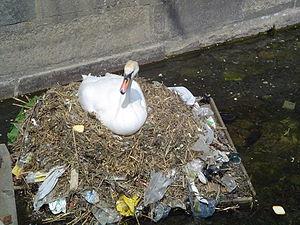
La contamination du milieu marin par les plastiques est une pollution marine, qui a attiré l'attention internationalement avec la découverte du vortex de déchets du Pacifique nord, une accumulation de pastiques flottants. Ce vortex, lié à la lenteur de dégradation de cette matière est l'un des effets visibles des activités humaines sur tous les océans, mais il n'est que la partie émergée du problème.